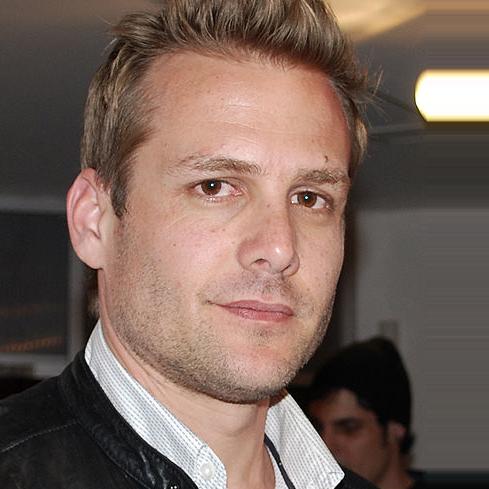
Age: 36